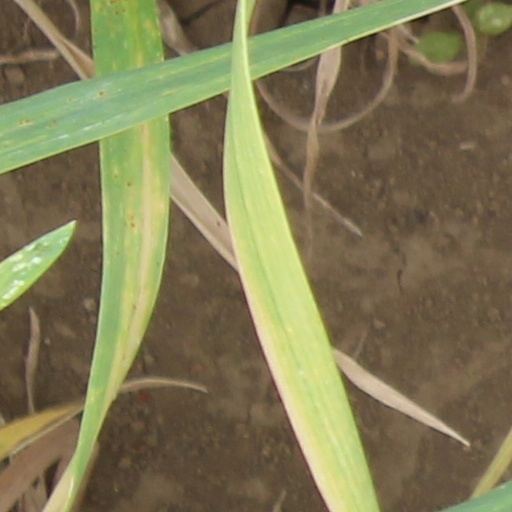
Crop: wheat